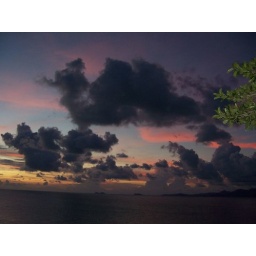
The sky was pink by Nathan Fake